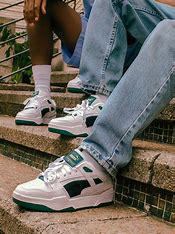
Brand: Puma
Model: Slipstream